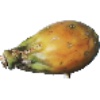
Label: Cactus fruit 1